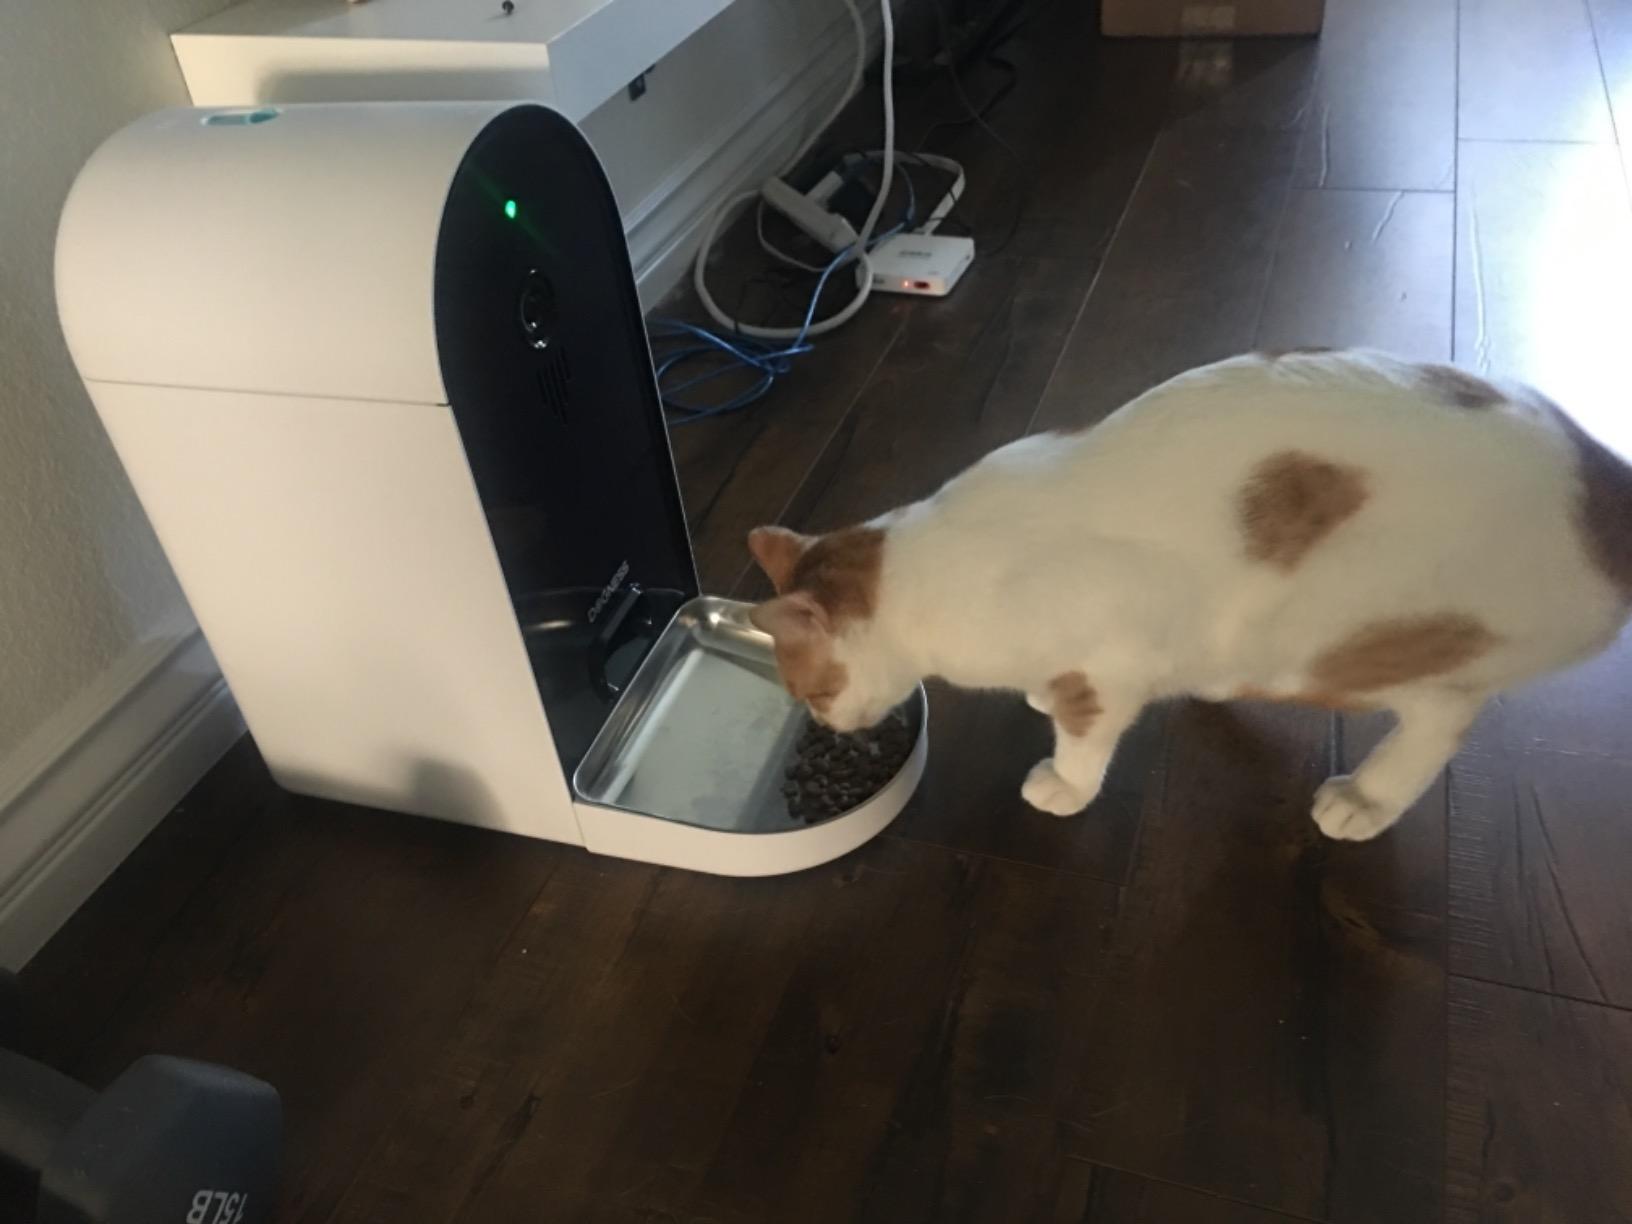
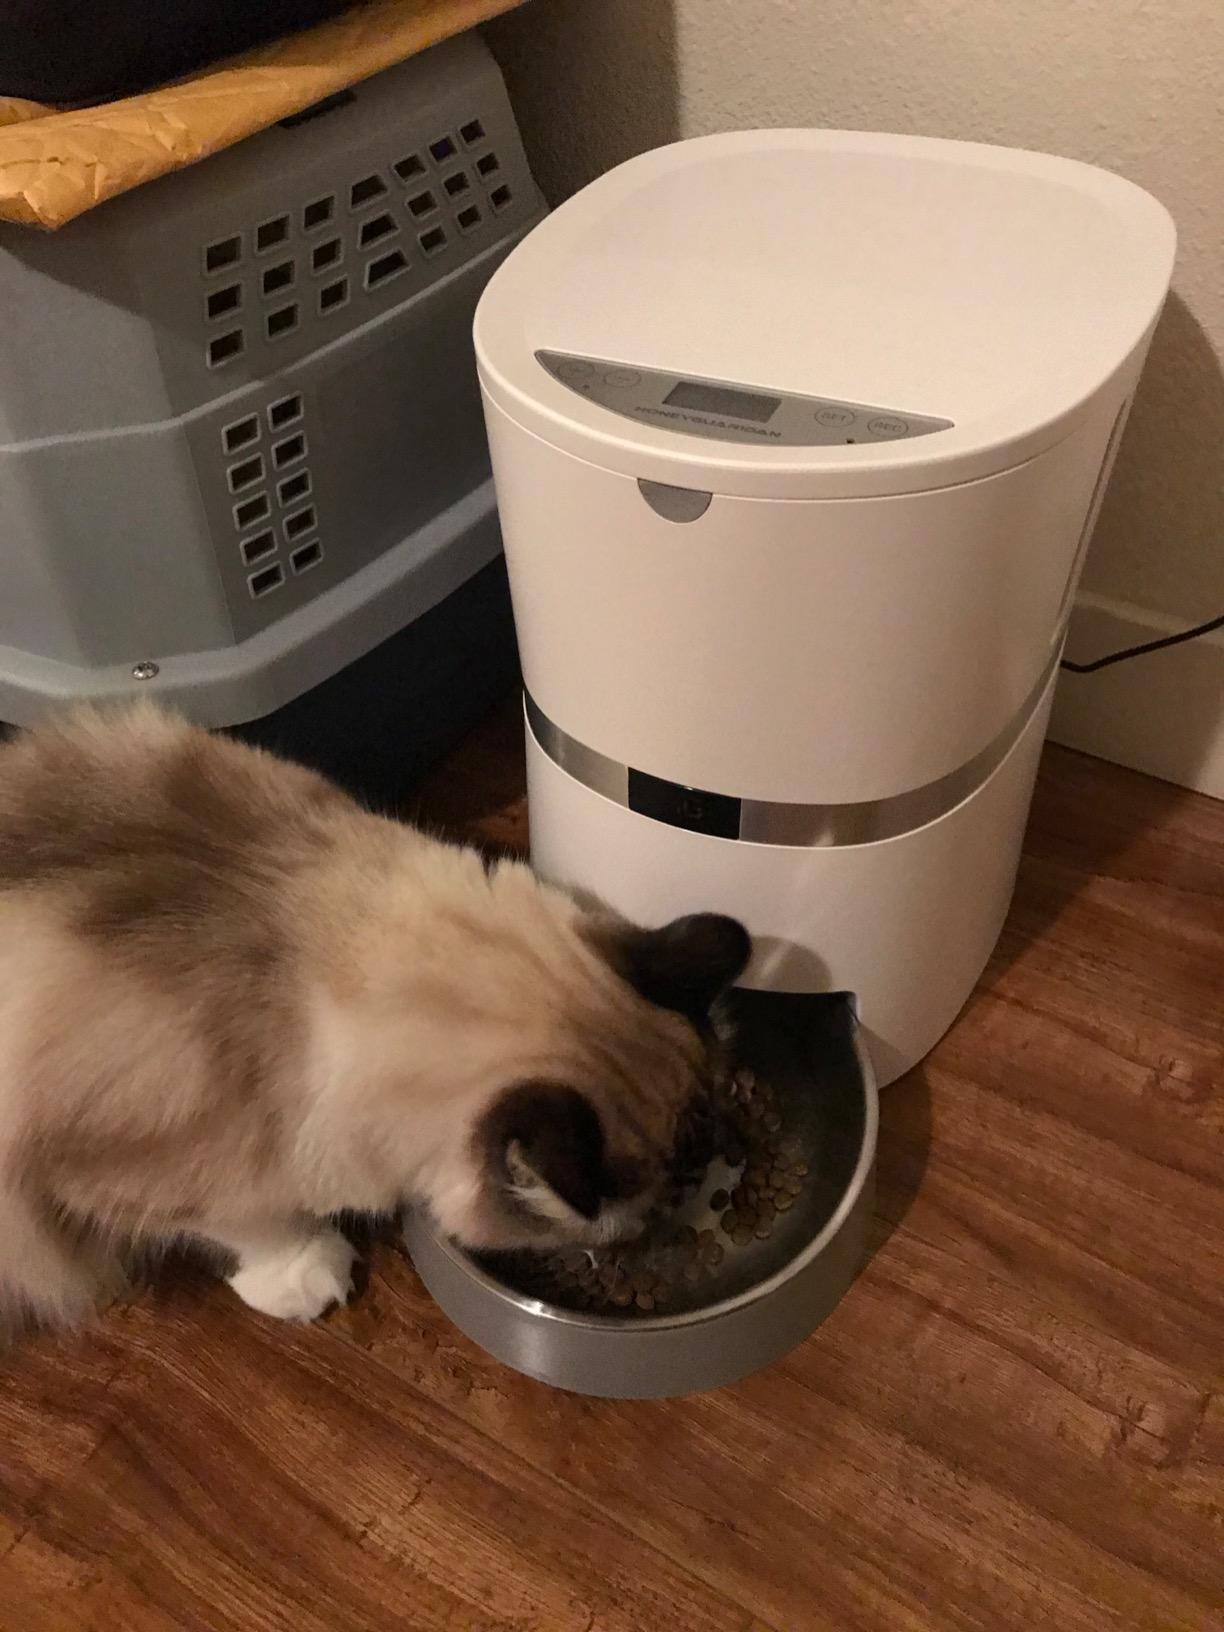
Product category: items_feeder
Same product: no